Bala Ade Dauke

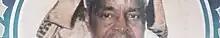
Cropped image of Agwatyap 1 B.A. Dauke

Bala Ade Dauke Gora (4 January 1931 – 1 January 2005) was the first indigenous District Head in Southern Zaria and first paramount ruler of the Atyap Chiefdom, a Nigerian traditional state in southern Kaduna State, Middle Belt (central) Nigeria. He was known by the titles "Kuyan Banan Zazzau" and "Agwatyab I".